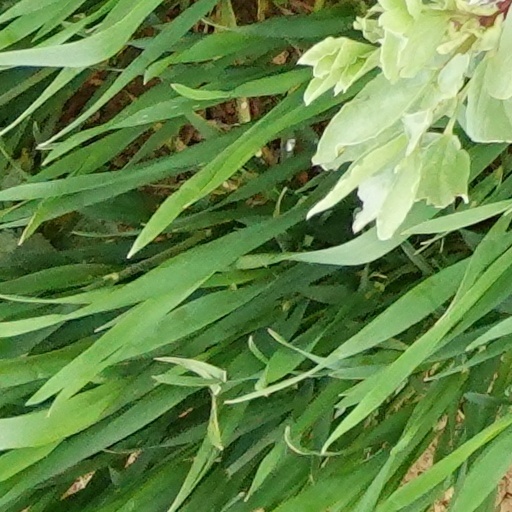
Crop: wheat